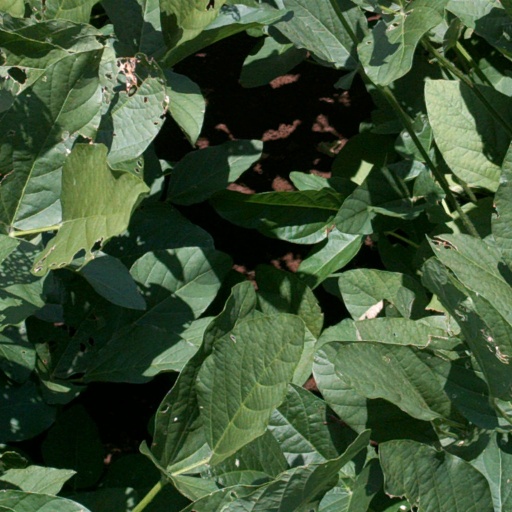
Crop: soybean